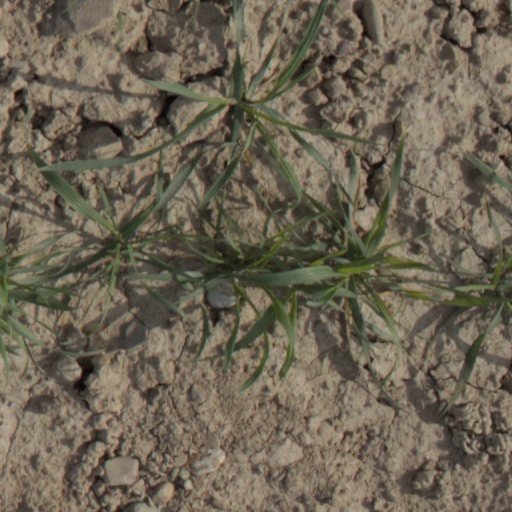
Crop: wheat